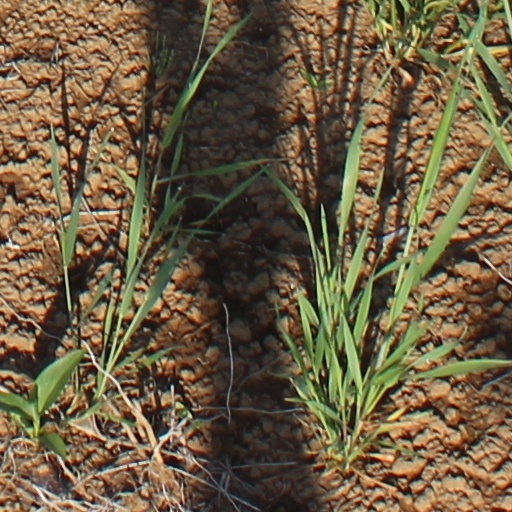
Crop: wheat